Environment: real
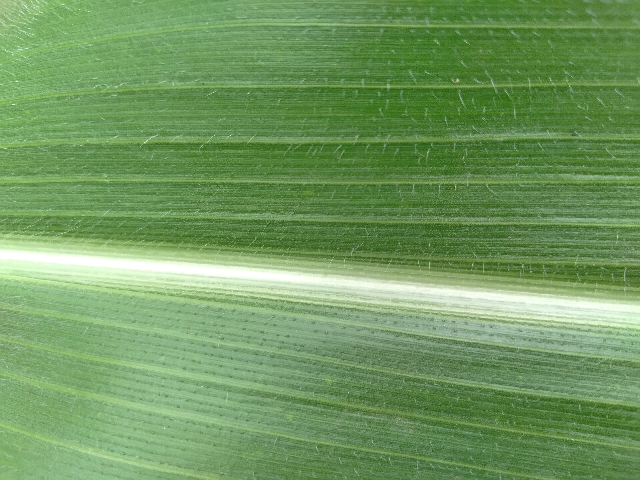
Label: healthy